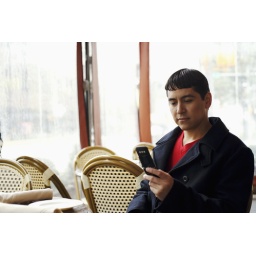
Young man sitting in restaurant, using mobile phone